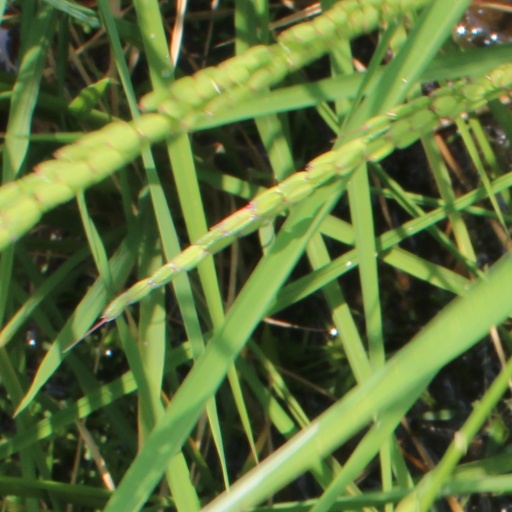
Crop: rice